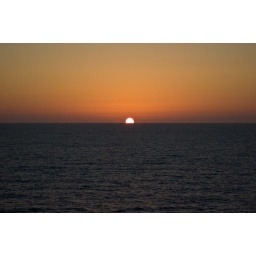
Sunset in the middle of the ocean from the cruise ship